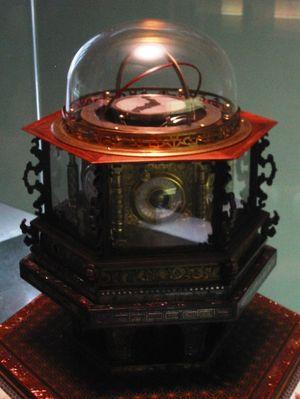
Une horloge japonaise est une horloge mécanique destinée à indiquer l'heure japonaise traditionnelle. Des horloges mécaniques ont été introduites au Japon par des missionnaires Jésuites et des marchands hollandais au XVIᵉ siècle. Ces horloges étaient du type lanterne, traditionnellement faites en laiton ou en fer, utilisant l'échappement relativement primitif de la verge et du foliot. Tokugawa Ieyasu a possédé une horloge lanterne de fabrication européenne.